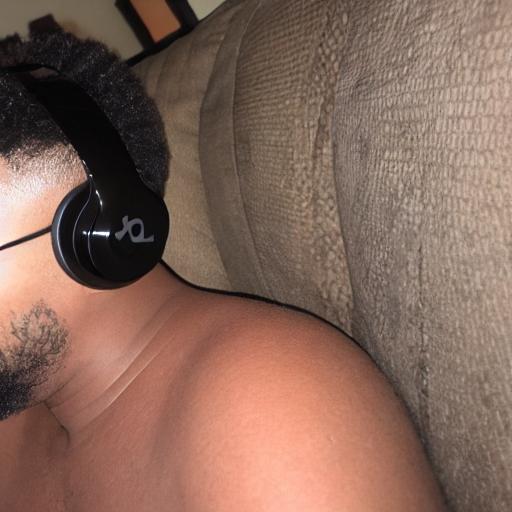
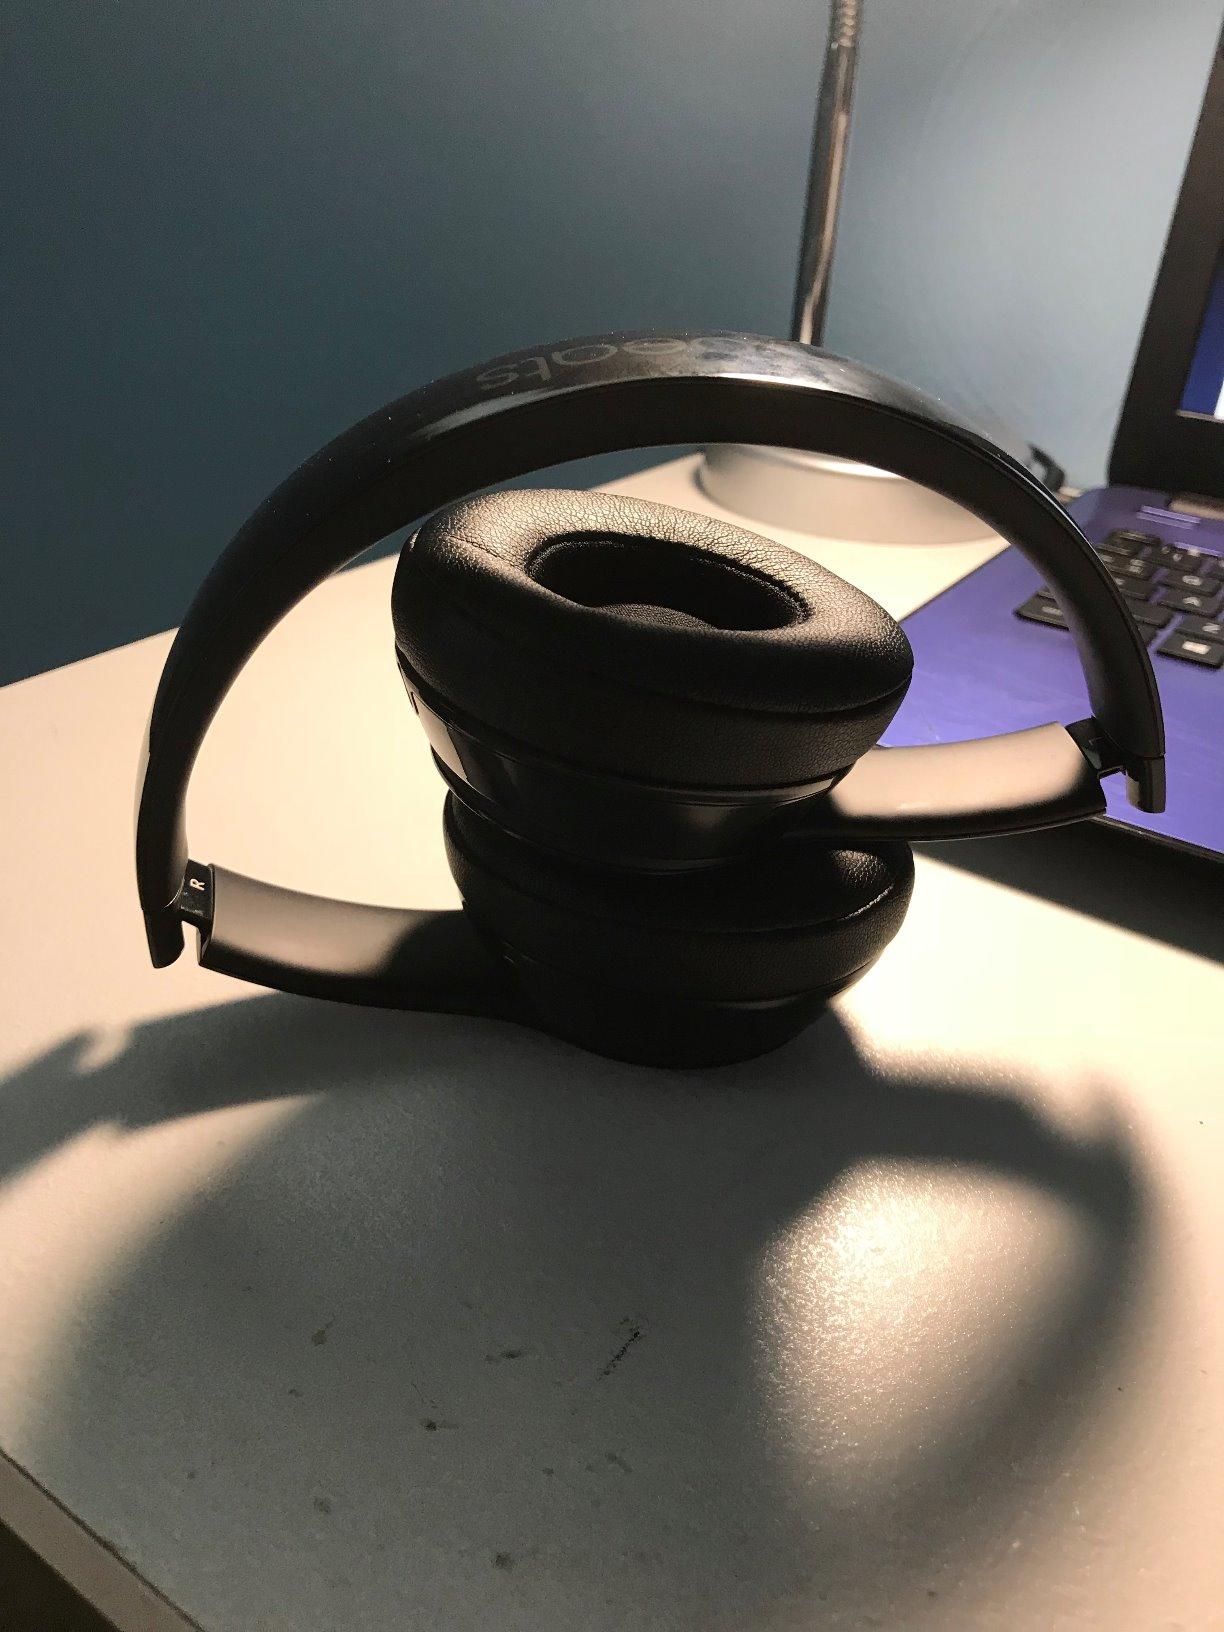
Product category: headphones
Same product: no